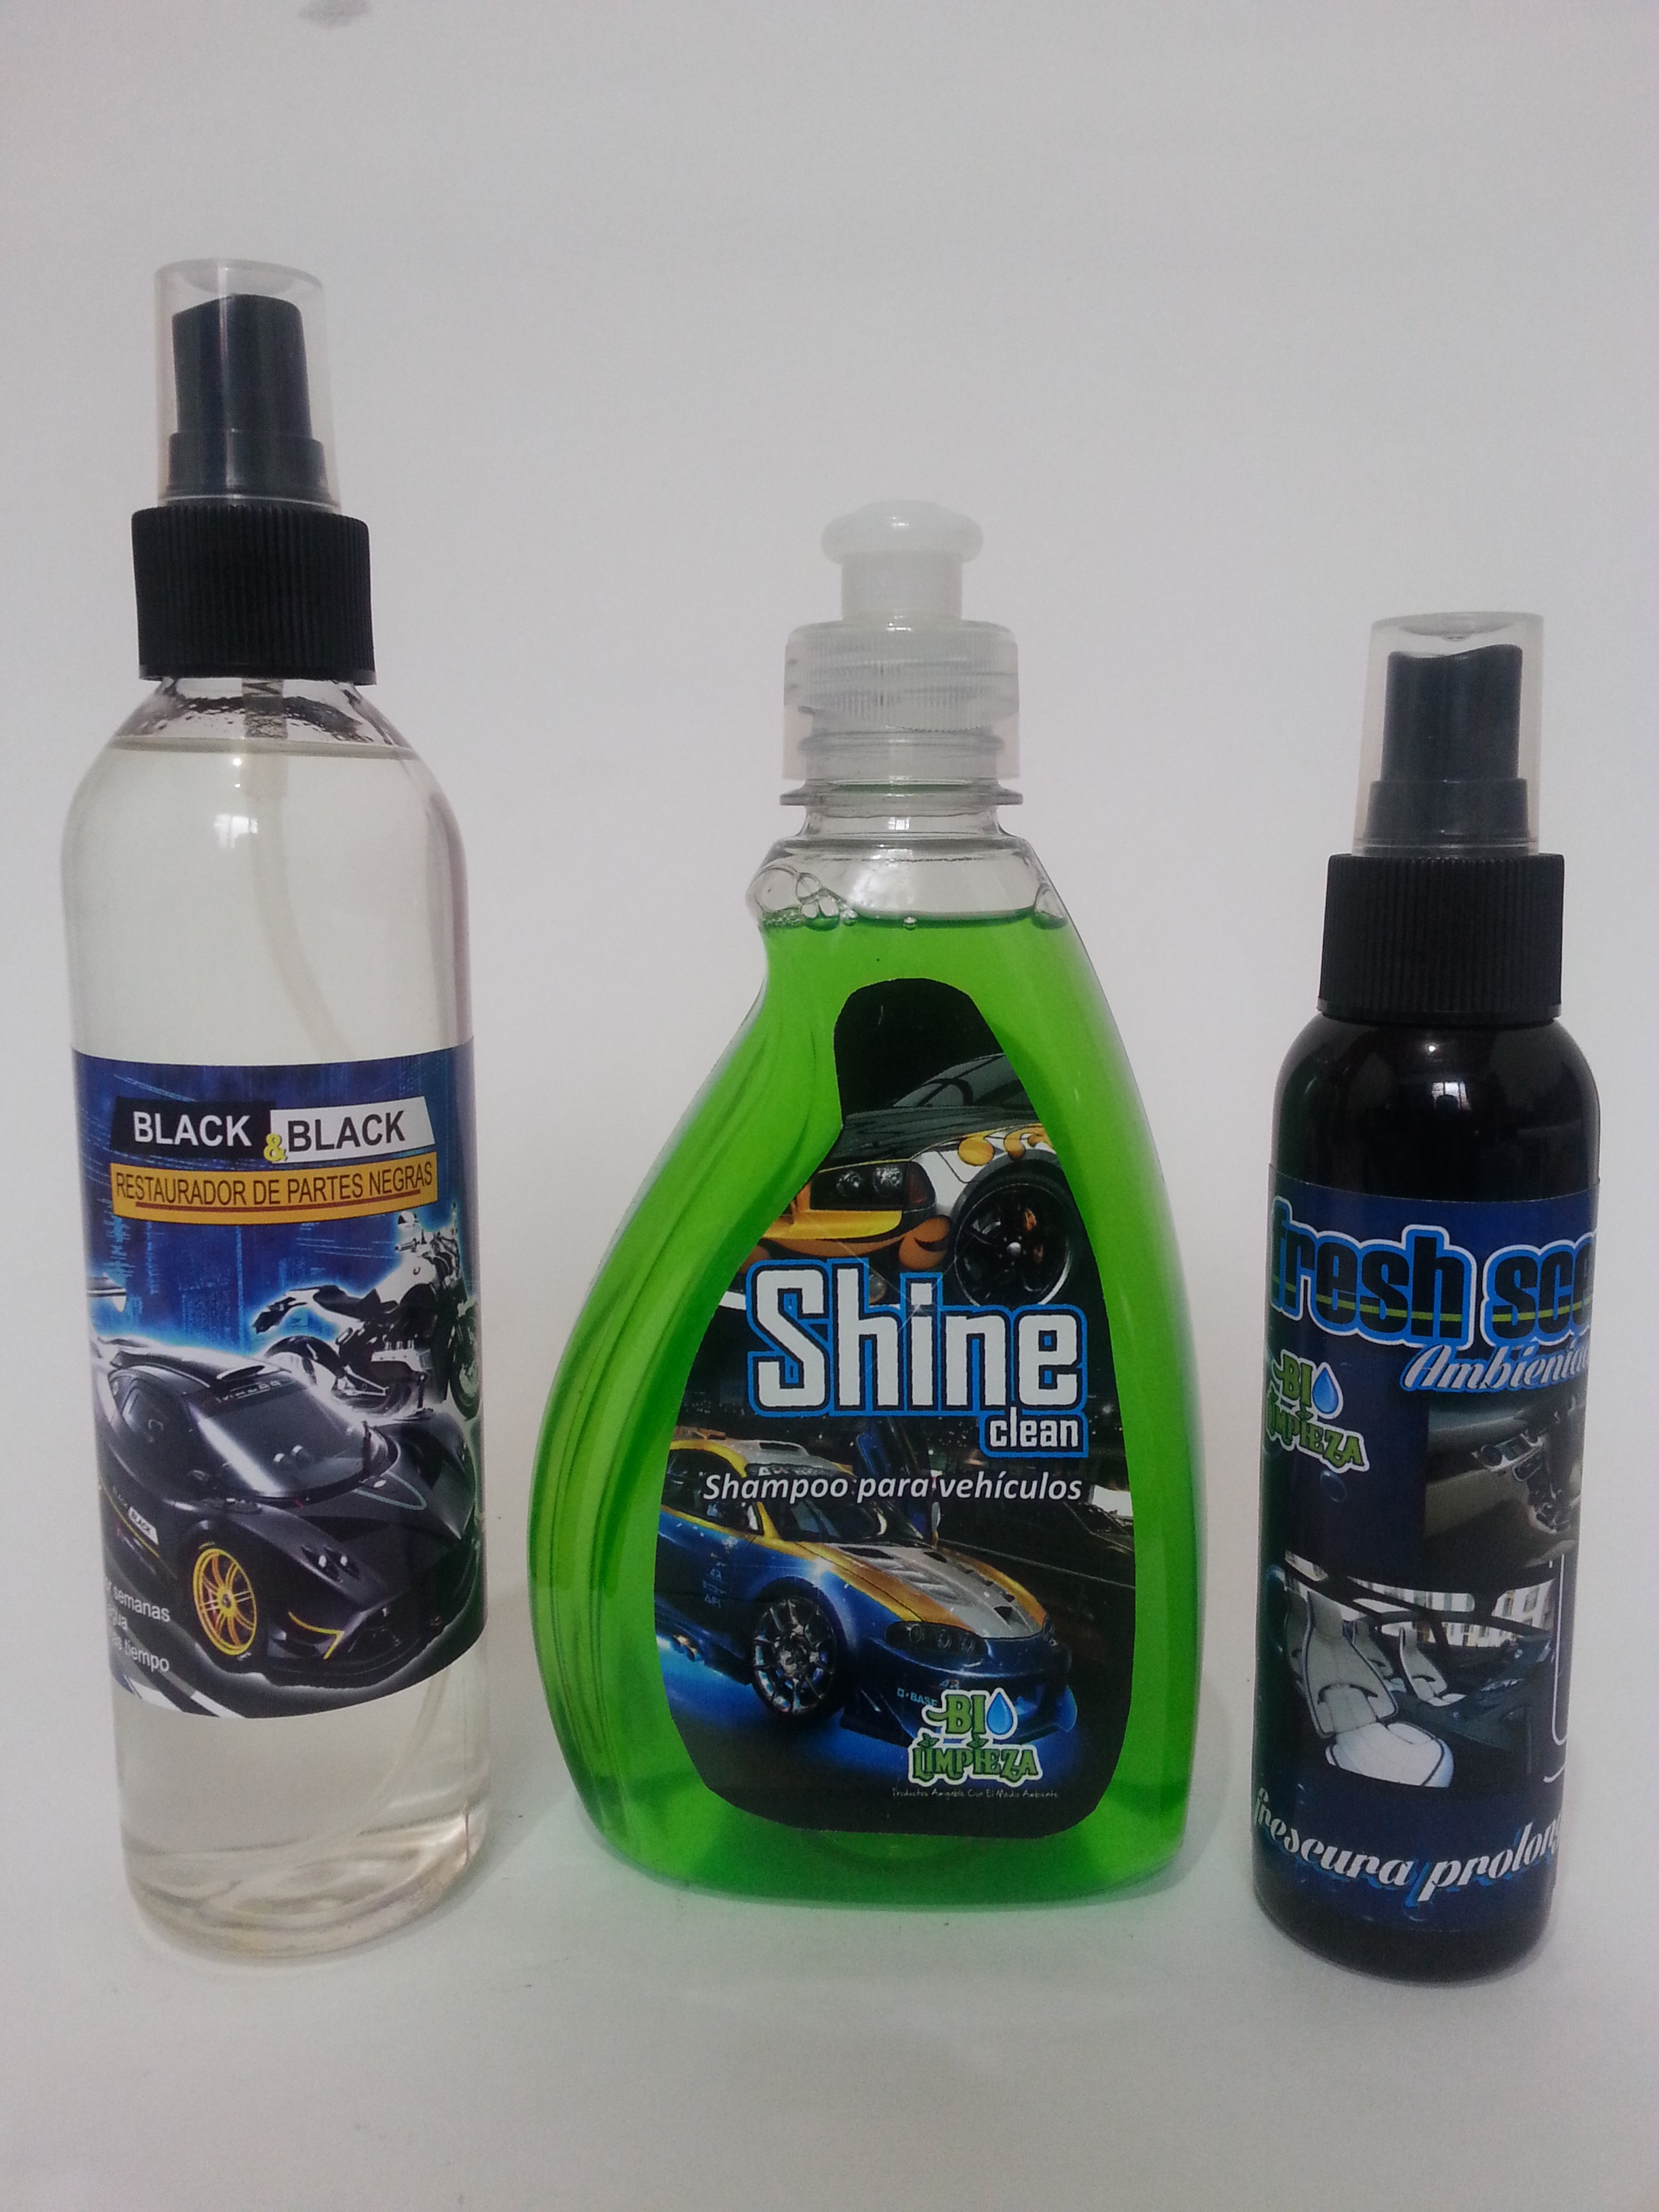
toilet, bottle, product, cleaning, ecological